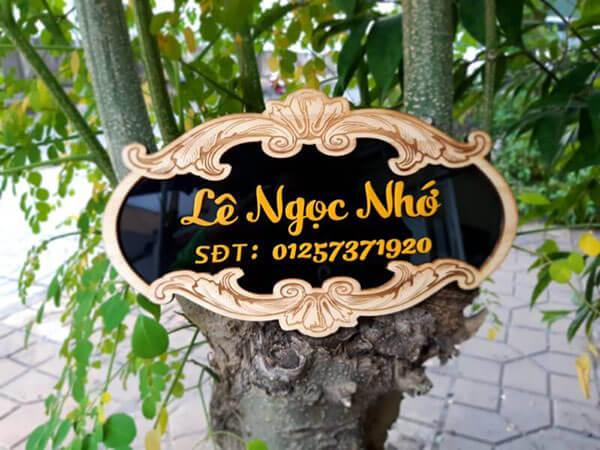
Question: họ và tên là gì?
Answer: lê ngọc nhớ